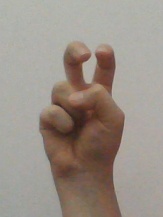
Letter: toot